Venus and Musician

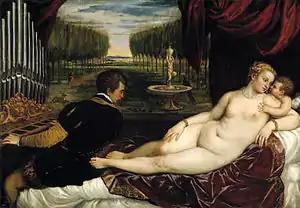
The Prado's second version, with a cupid, c. 1555

The earliest record of a version of the composition is one with an organist known to have been painted for Charles V, Holy Roman Emperor when Titian was in Augsburg in 1548, which the emperor then gave to his minister, Cardinal Granvelle. But it is not certain which this is, though both versions in the Museo del Prado in Madrid have been asserted to be it, especially the "Venus with an Organist and Dog", the wider of the two (148 x 217 cm; this is Prado 420). This is now thought by the Prado to date to about 1550, so ruling it out of being the original Cardinal Granvelle picture, which was the usual opinion until the Prado revised its date recently. It has a dog and is the only version discussed here with no Cupid. Following the Prado's redating, the version given by Charles V to Granvelle is regarded as missing, and presumed lost.